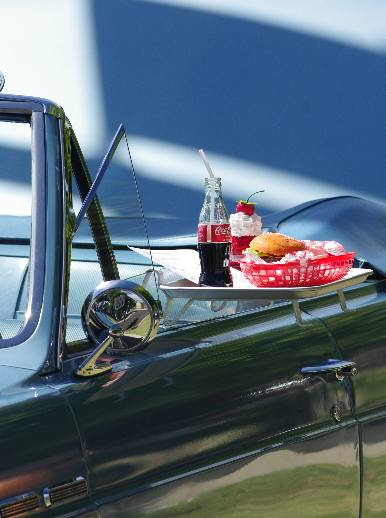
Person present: No